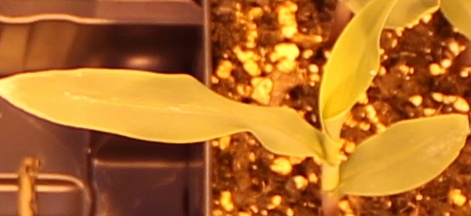
Label: Corn